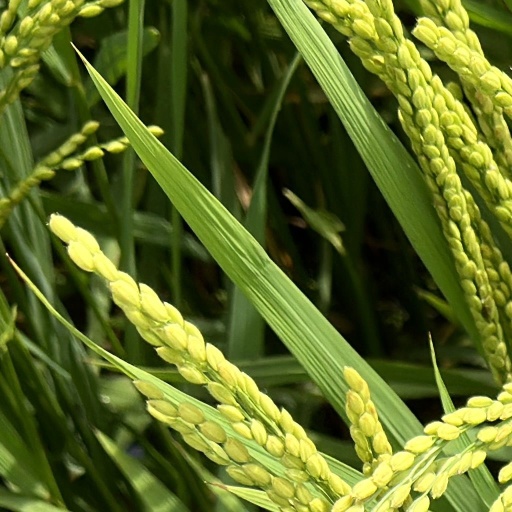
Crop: rice